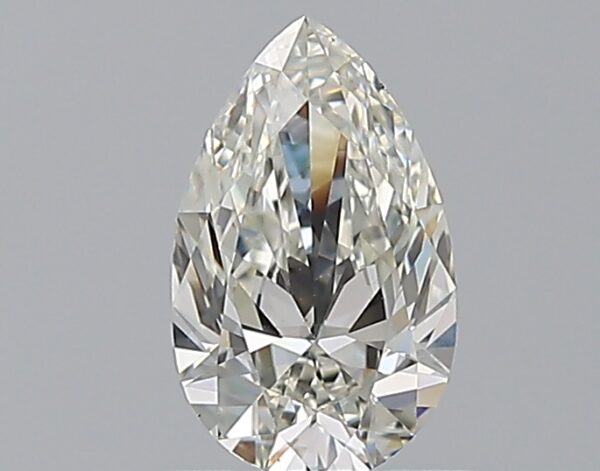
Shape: pear
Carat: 0.72
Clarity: VS1
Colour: J
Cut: EX
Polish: EX
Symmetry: VG
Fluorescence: F
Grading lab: GIA
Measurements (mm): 8.06 x 4.92 x 2.92